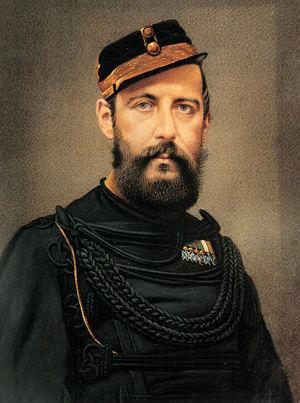
Voici la liste des monarques qui ont régné sur la Norvège depuis son unification par Harald Iᵉʳ à la fin du IXᵉ siècle.